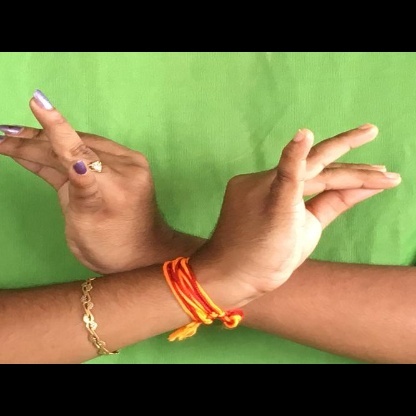
Mudra: Katakavardhana